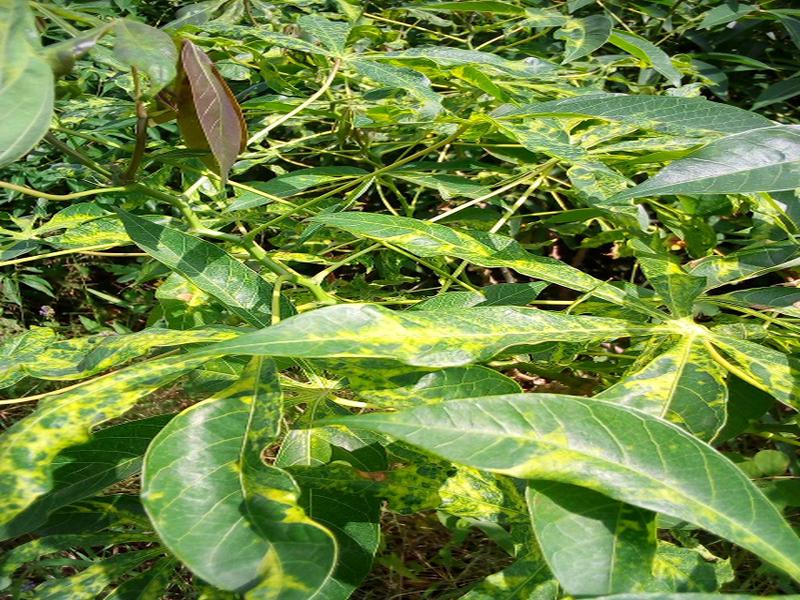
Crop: cassava
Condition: mosaic_disease